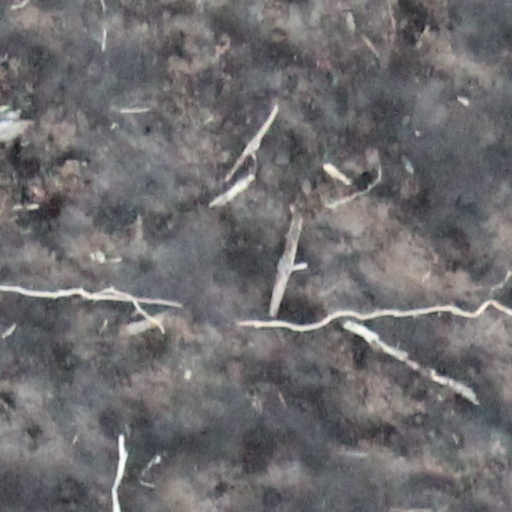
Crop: wheat